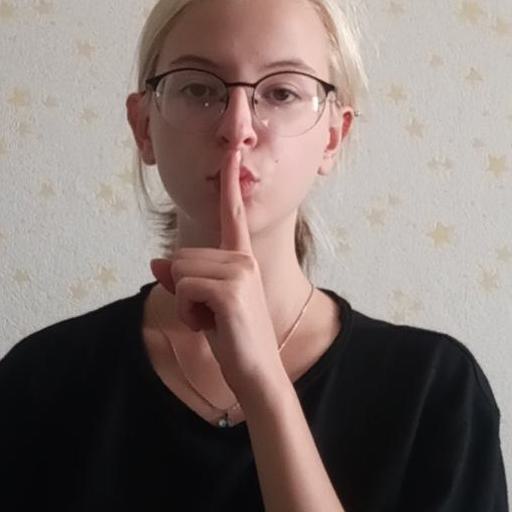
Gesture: mute